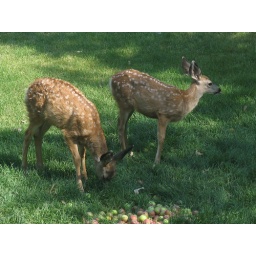
The boys collected these apples under the tree in our back yard and dumped them out front